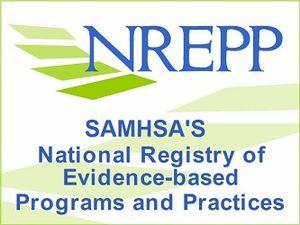
La pratique fondée sur les preuves, sur les faits, ou sur des données probantes — evidence-based practice en anglais — est une approche interdisciplinaire de la pratique clinique qui a gagné du terrain après son apparition au début des années 1990 par l'intermédiaire du médecin canadien Gordon Guyatt.